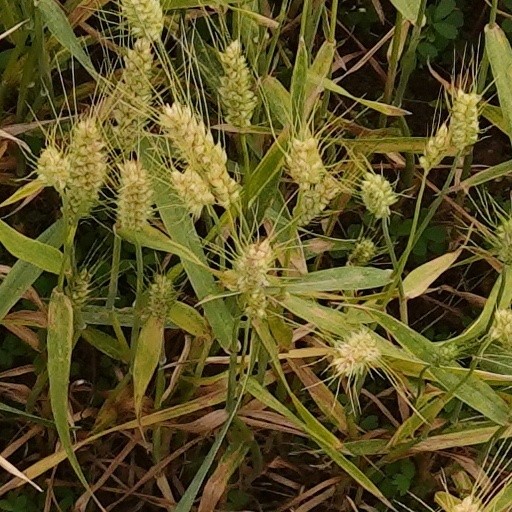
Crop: wheat